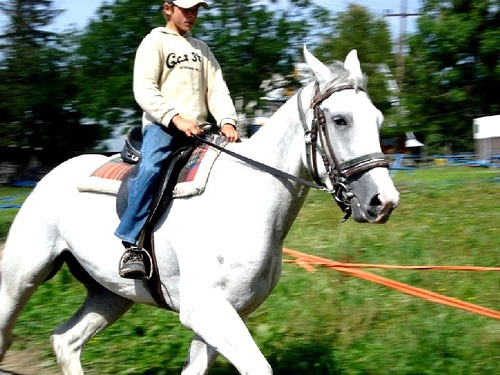
A boy is riding a horse with a rope at their side.
A person riding on the back of a white horse.
A ma. Riding a big white horse in a field
a young person riding a in a field near trees
Young rider on white horse in large open area.